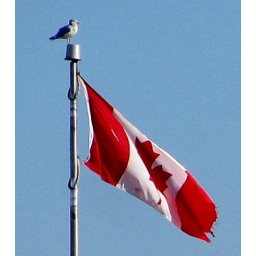
Seagull, atop a pole flying the Canadian flag in St. John, New Brunswick, Canada.